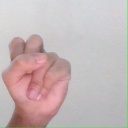
अक्षर: स